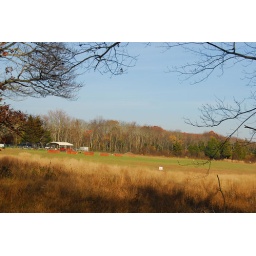
The RC flying field in Allaire state park